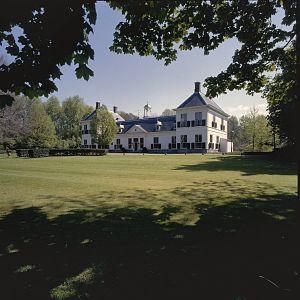
Le Premier ministre des Pays-Bas est le président du conseil des ministres en vertu de la Constitution du royaume des Pays-Bas. Le titulaire de la fonction est par extension le détenteur du pouvoir exécutif et la principale personnalité politique néerlandaise. Par convention, il s'agit du chef du parti comptant le plus de représentants à la Seconde Chambre des États généraux. Le titre de Premier ministre est utilisé depuis 1945, succédant au prédicat de président du Conseil des ministres des Pays-Bas, entré en vigueur en 1848.